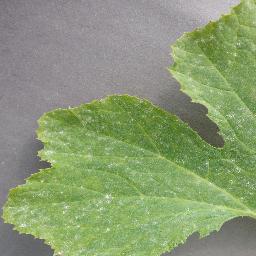
Label: Squash___Powdery_mildew